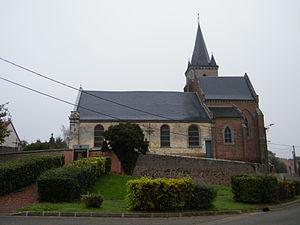
église.
Beaucourt-en-Santerre est une commune française située dans le département de la Somme en région Hauts-de-France.